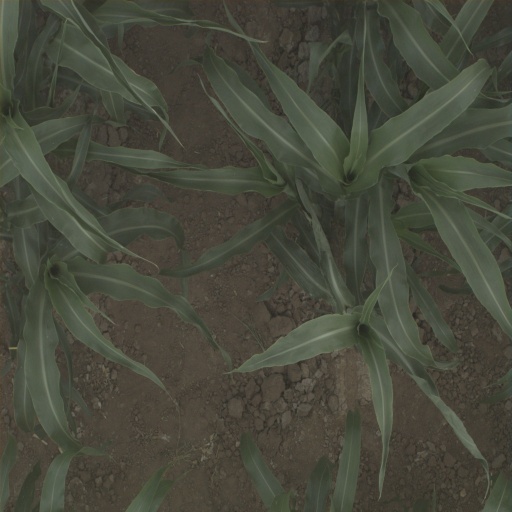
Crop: sorghum